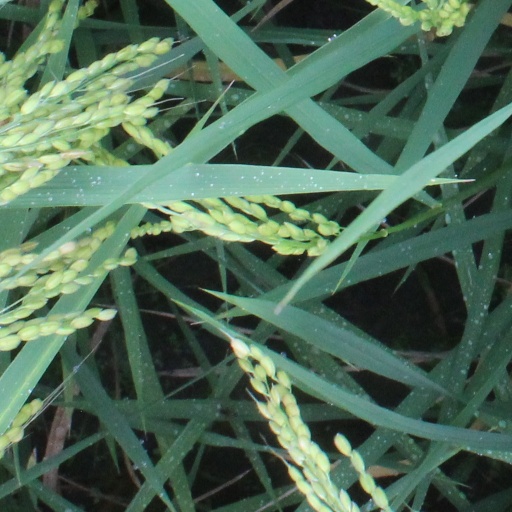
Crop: rice